Shane O'Neill, 3rd Baron O'Neill

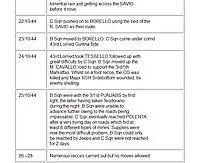
The death of Lord O'Neill ("the CO") reported in the War Diary of the North Irish Horse

In 1929, O'Neill joined the Gillett Brothers Discount Company as a director.